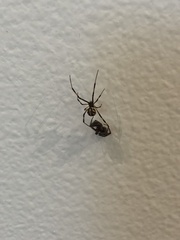
Species: Lactrodectus_hesperus